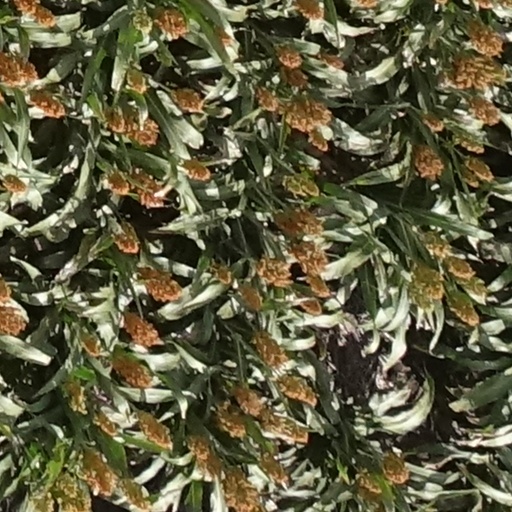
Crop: sorghum